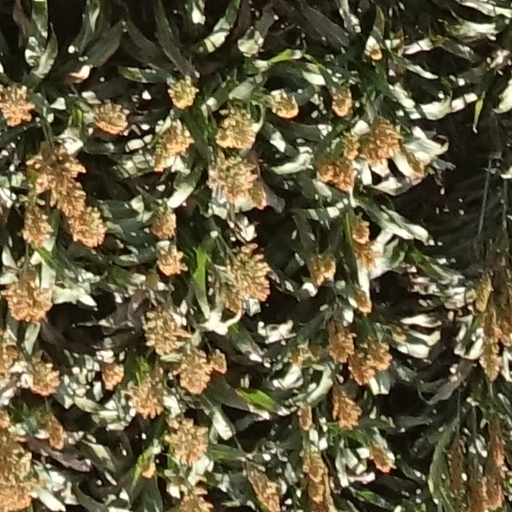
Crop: sorghum